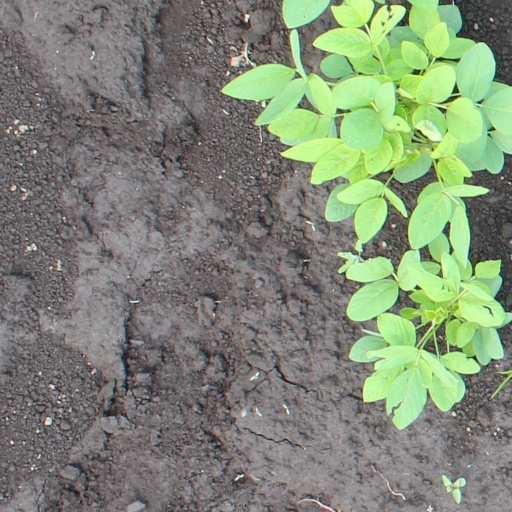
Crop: soybean